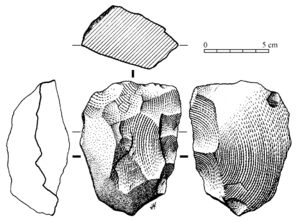
Ex-hachereau, c’est à dire, hachereau transfomé en galet taillé avec une reaffûtage du tranchant de la pièce (gisement acheuléen de «El Lombo», Ciudad Rodrigo, Salamanque)